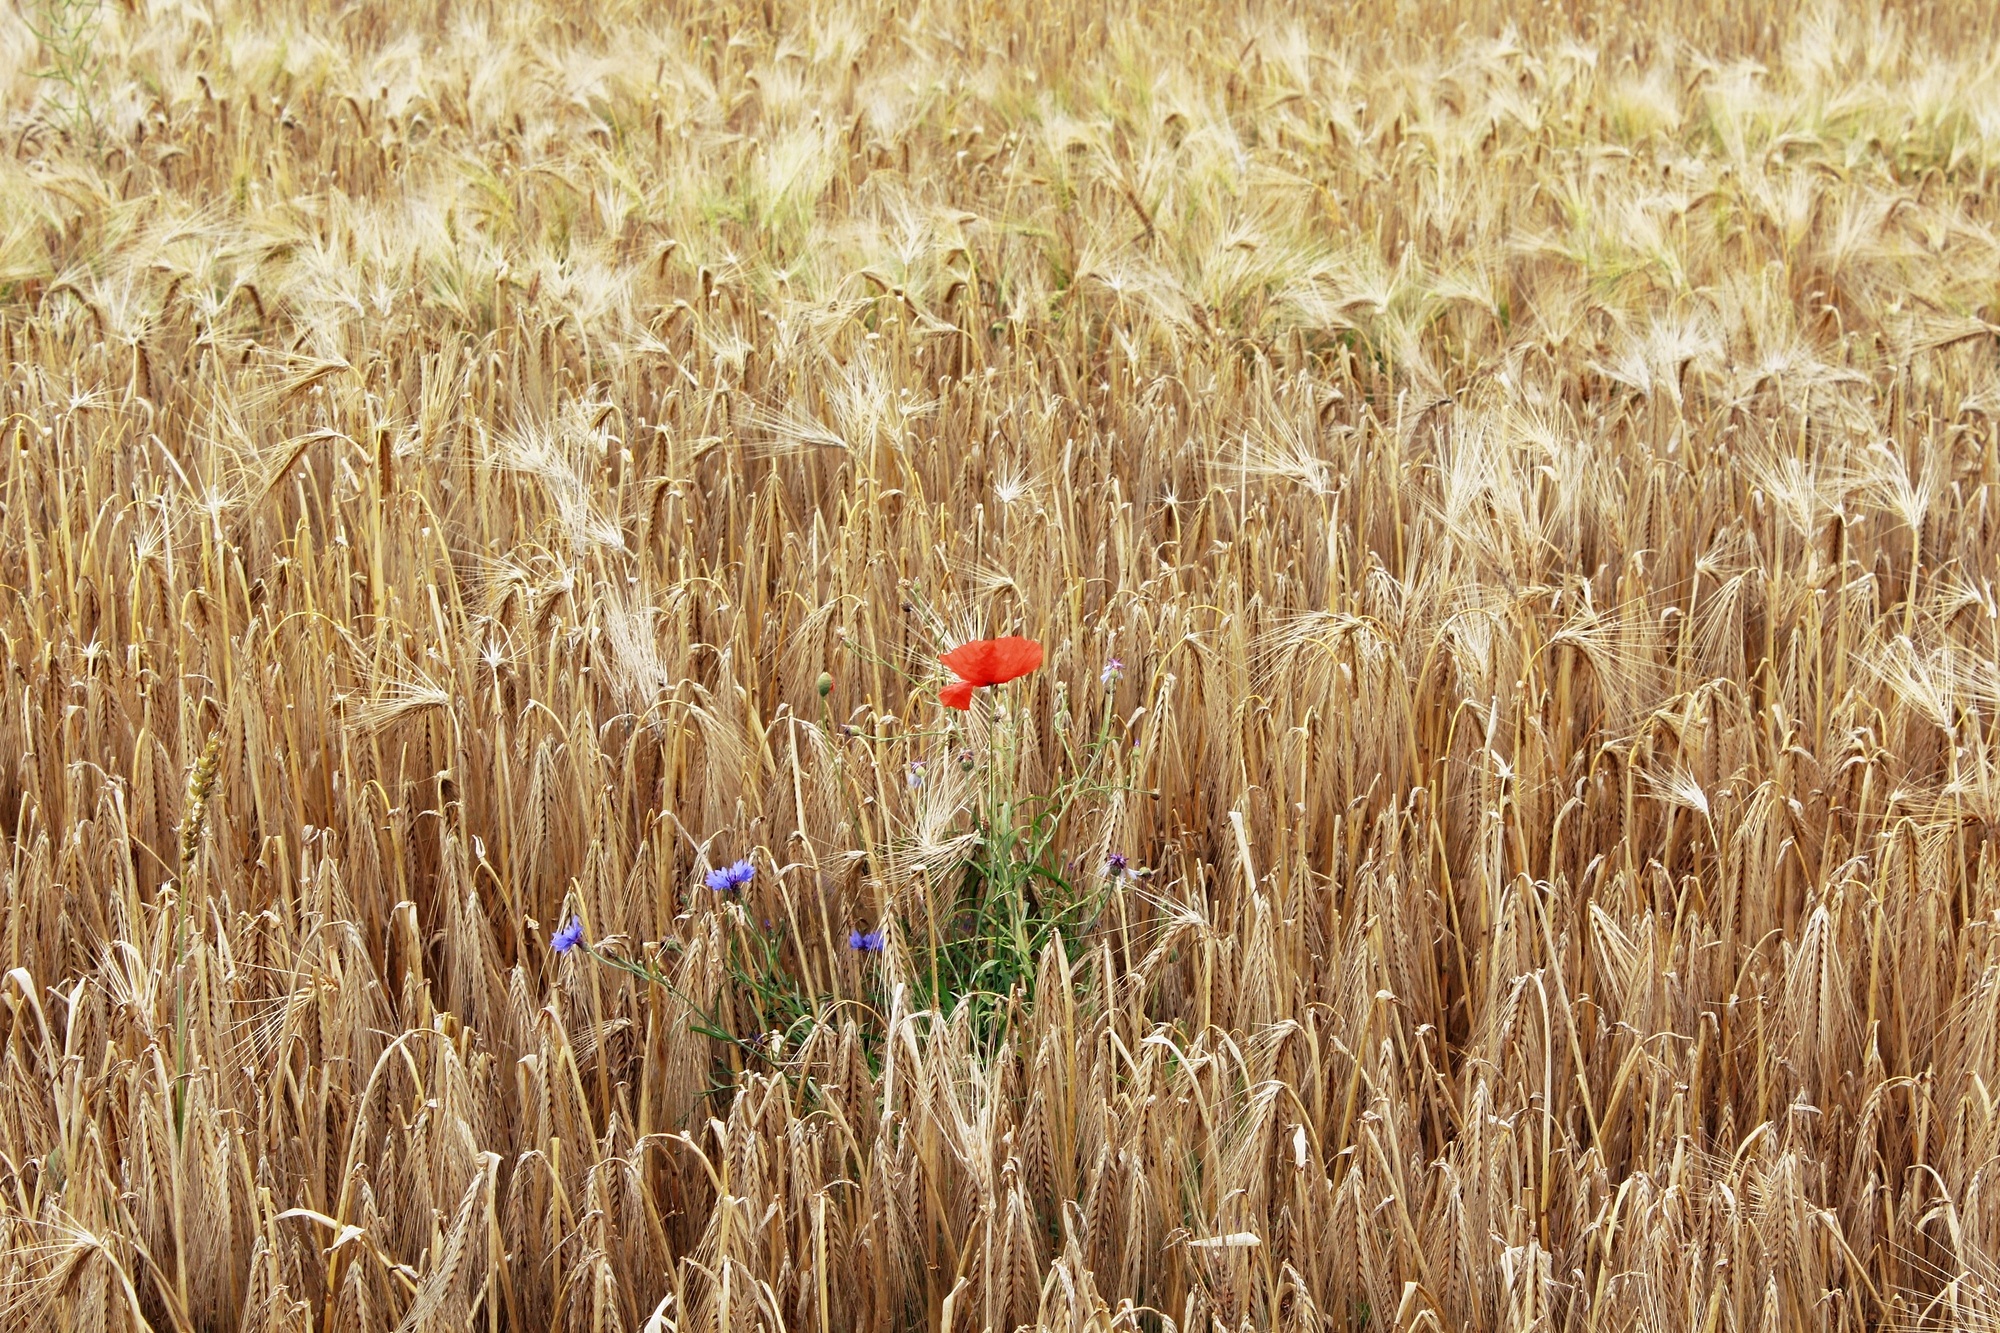
landscape, nature, grass, blossom, plant, field, barley, wheat, grain, prairie, flower, bloom, summer, rural, food, red, harvest, crop, agriculture, cereal, wild flowers, klatschmohn, poppy flower, red poppy, grassland, rye, cornfield, cereals, poppy, cornflowers, flowering plant, commodity, mohngewaechs, grass family, land plant, phragmites, food grain